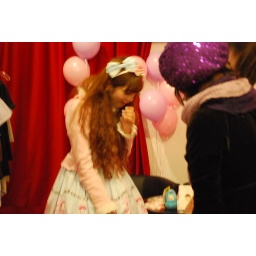
A girl gives Misako a gift bag of goodies from some of the Lolitas in New York City.